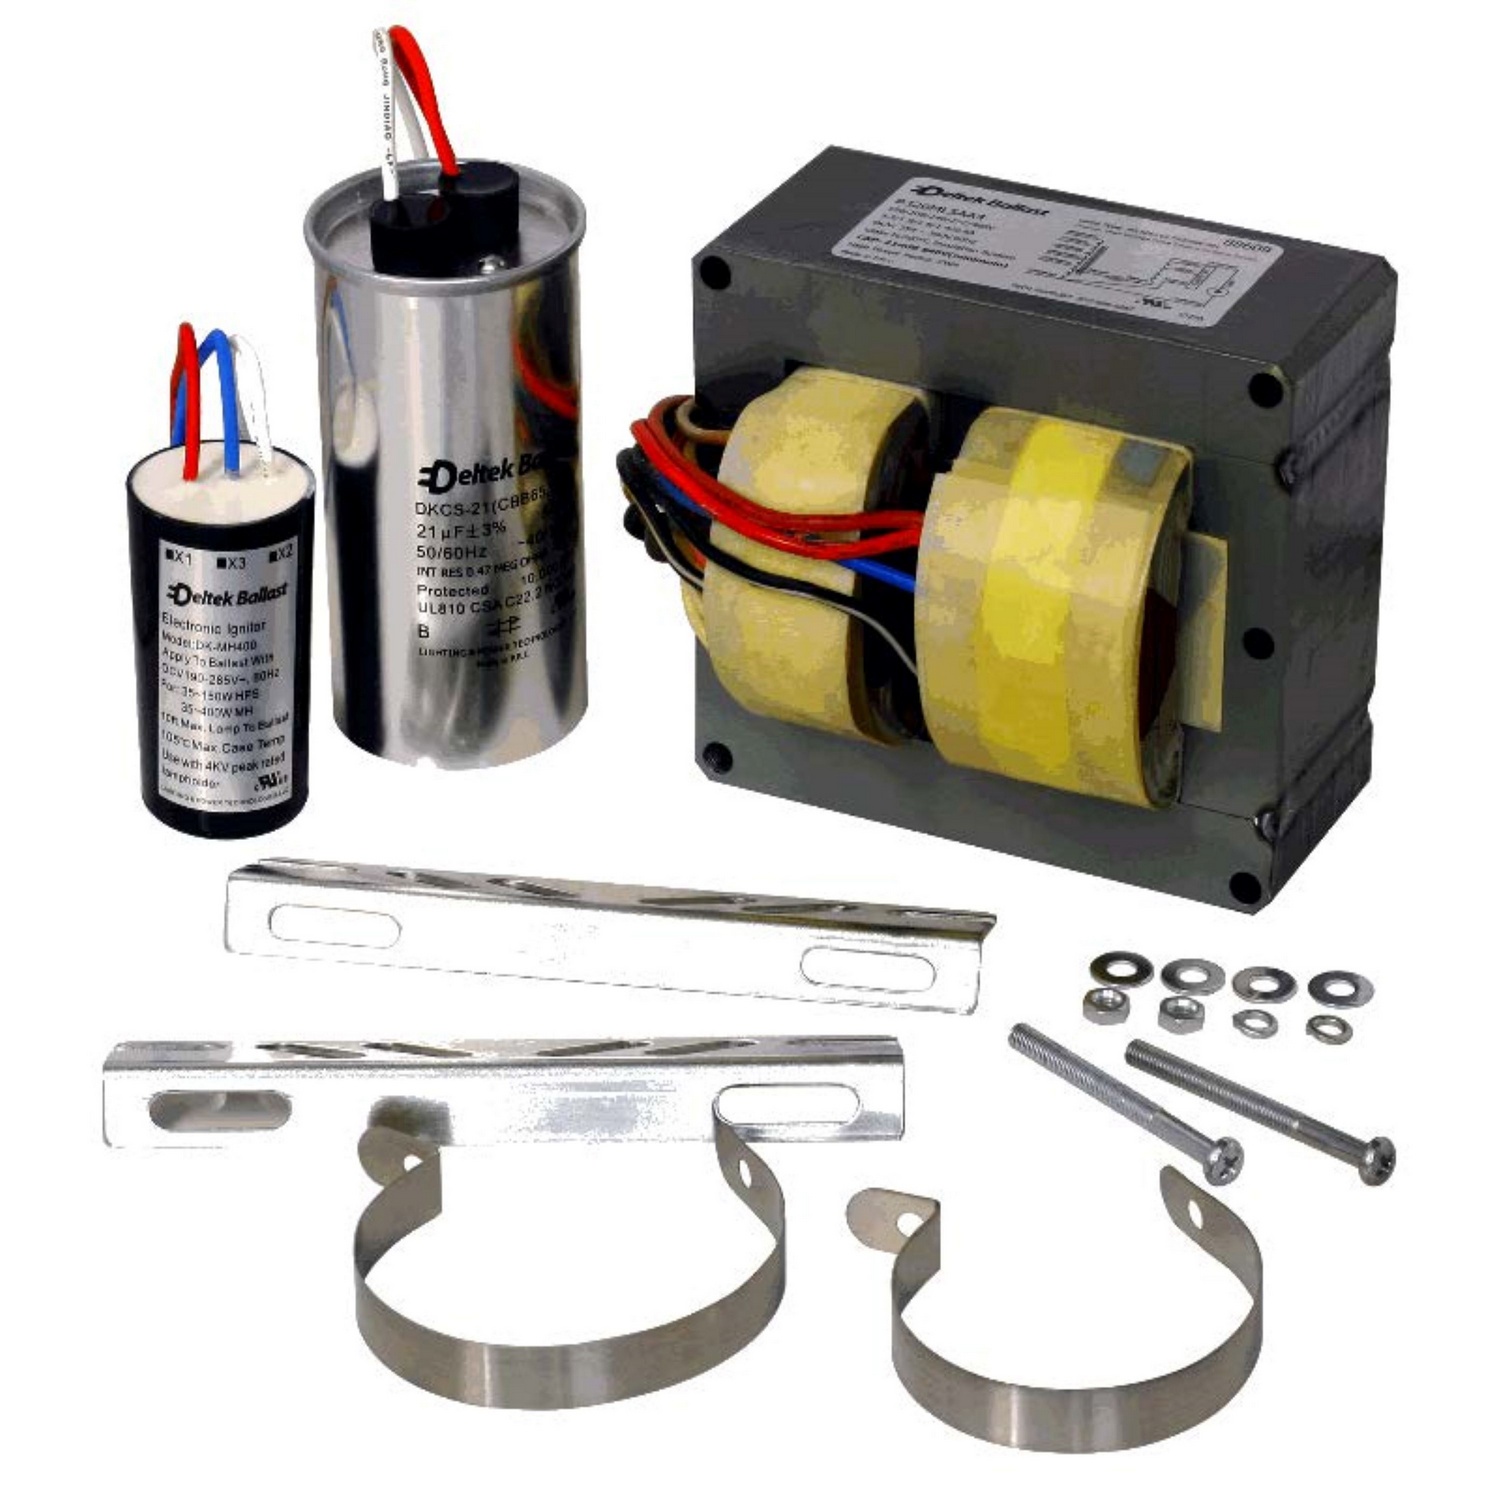
Magnetic Ballast
400 Watt - Magnetic Ballast - Pulse Start - Metal Halide - 120-480 Volt
Brand: Satco
Category: Hardware > Power & Electrical Supplies > Ballasts & Starters > Magnetic Ballasts